Slender Man (film)

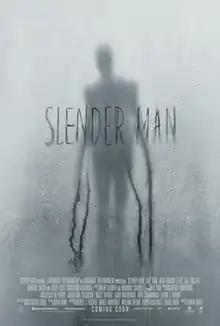
Theatrical release poster

Slender Man is a 2018 American supernatural horror film directed by Sylvain White and written by David Birke, based on the character of the same name. The film stars Joey King, Julia Goldani Telles, Taylor Richardson, Jaz Sinclair, Annalise Basso, and Alex Fitzalan with Javier Botet as the title character.